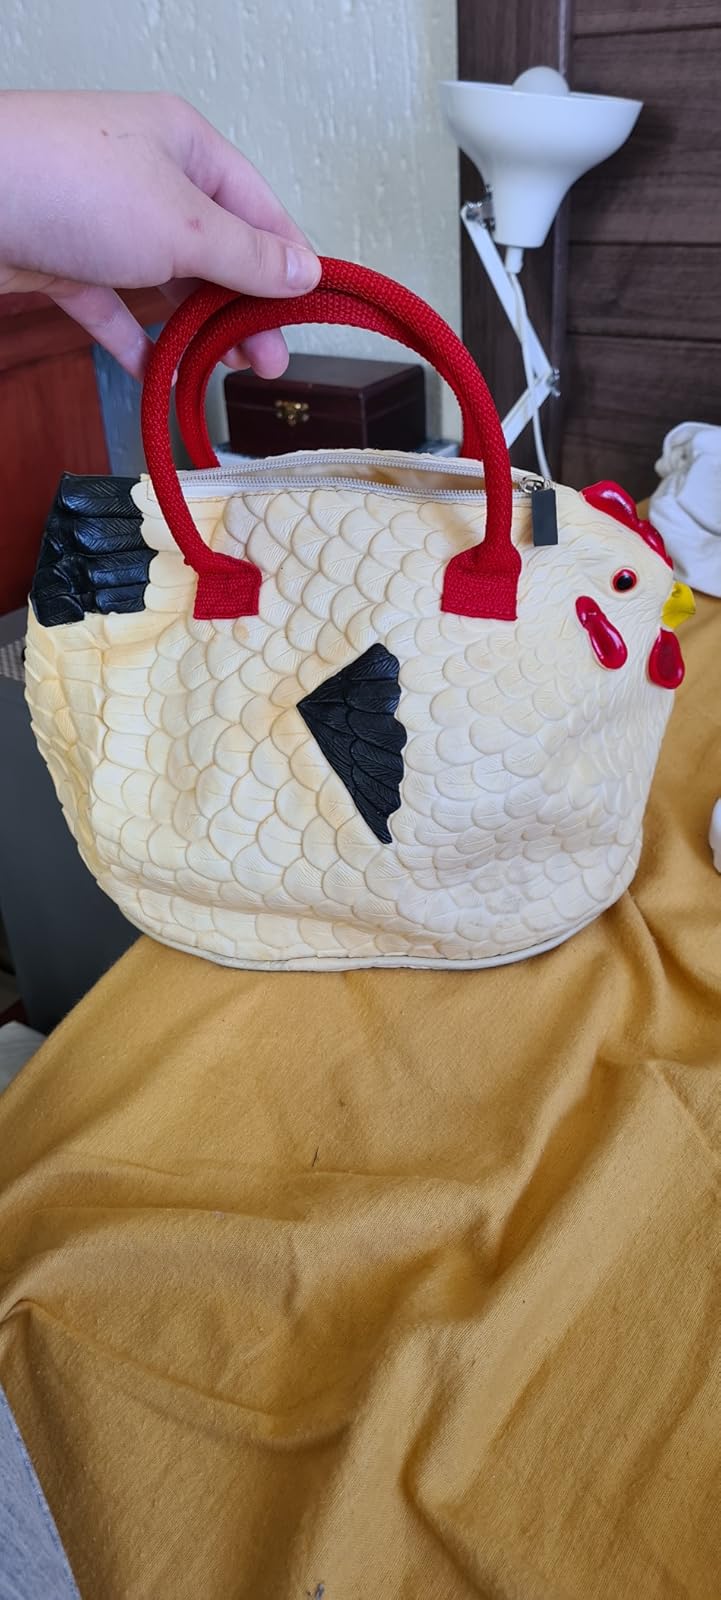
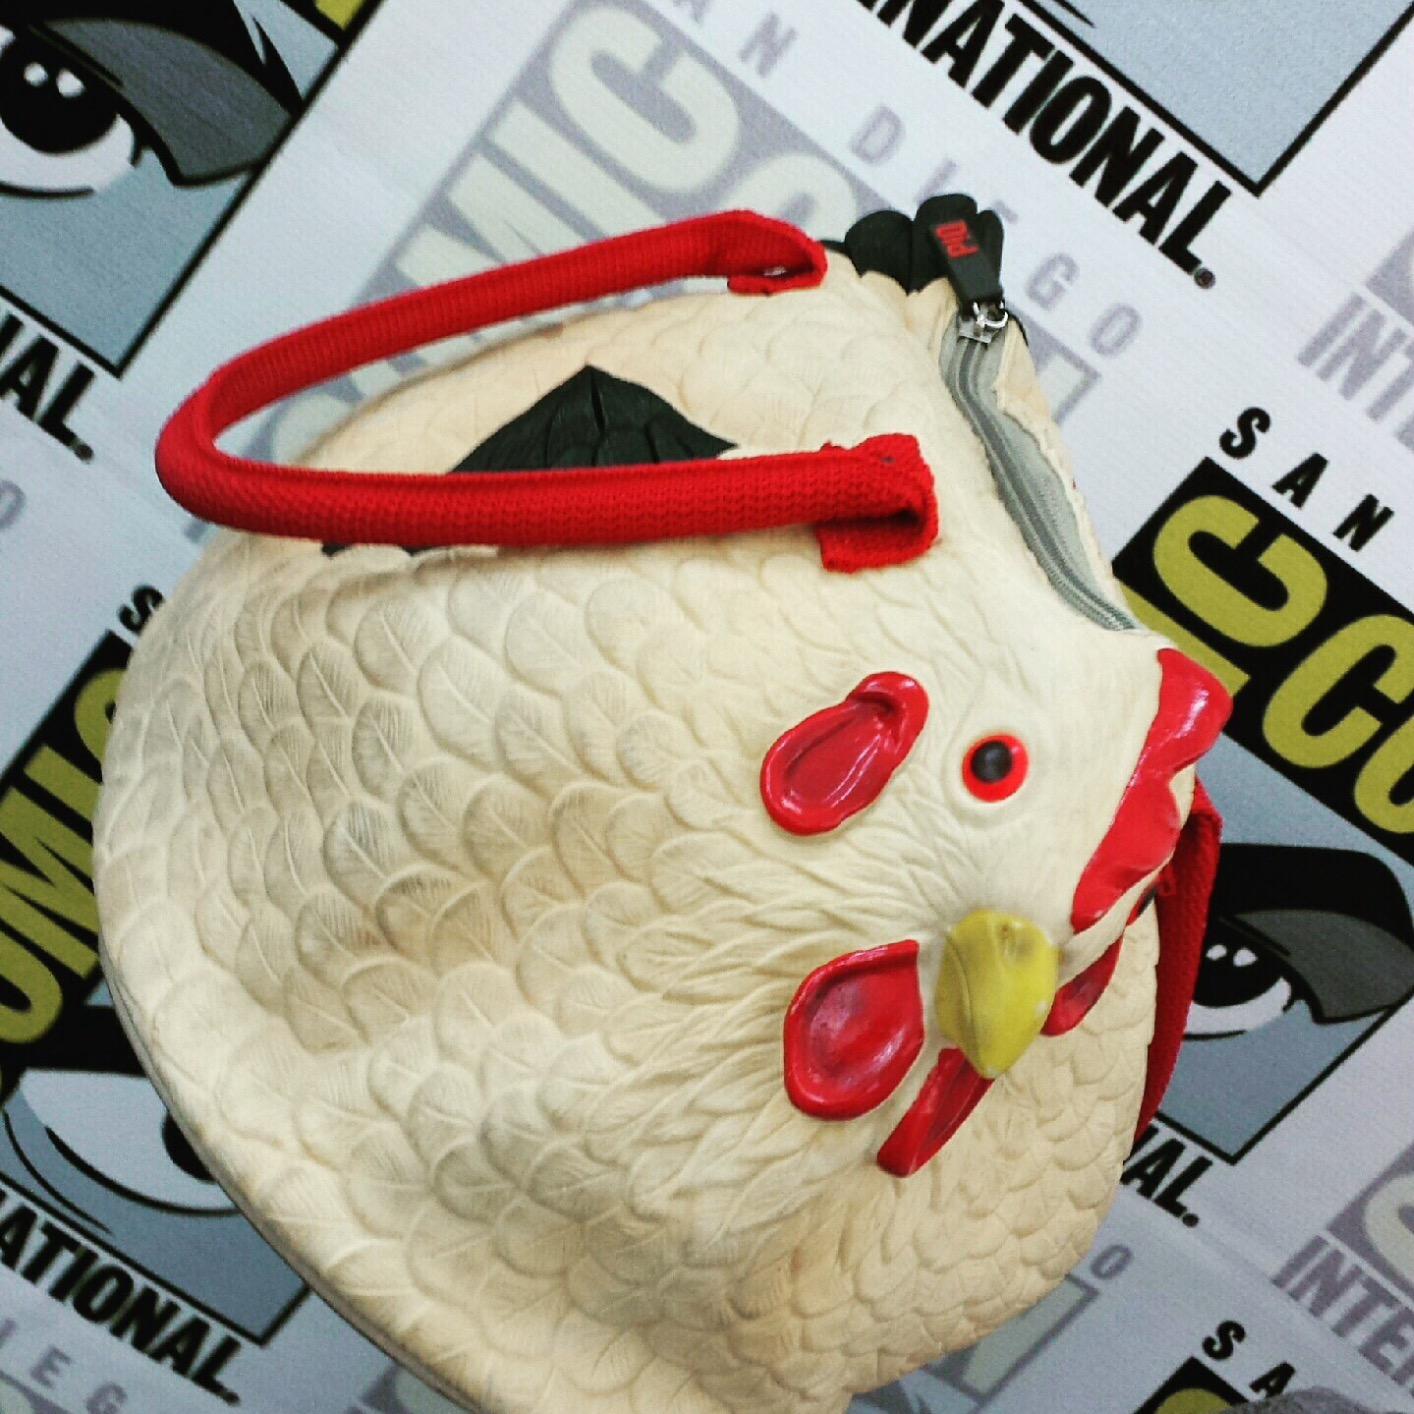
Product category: accessories_handbag
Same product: yes